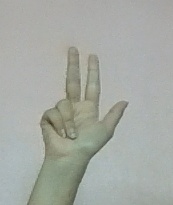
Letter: al